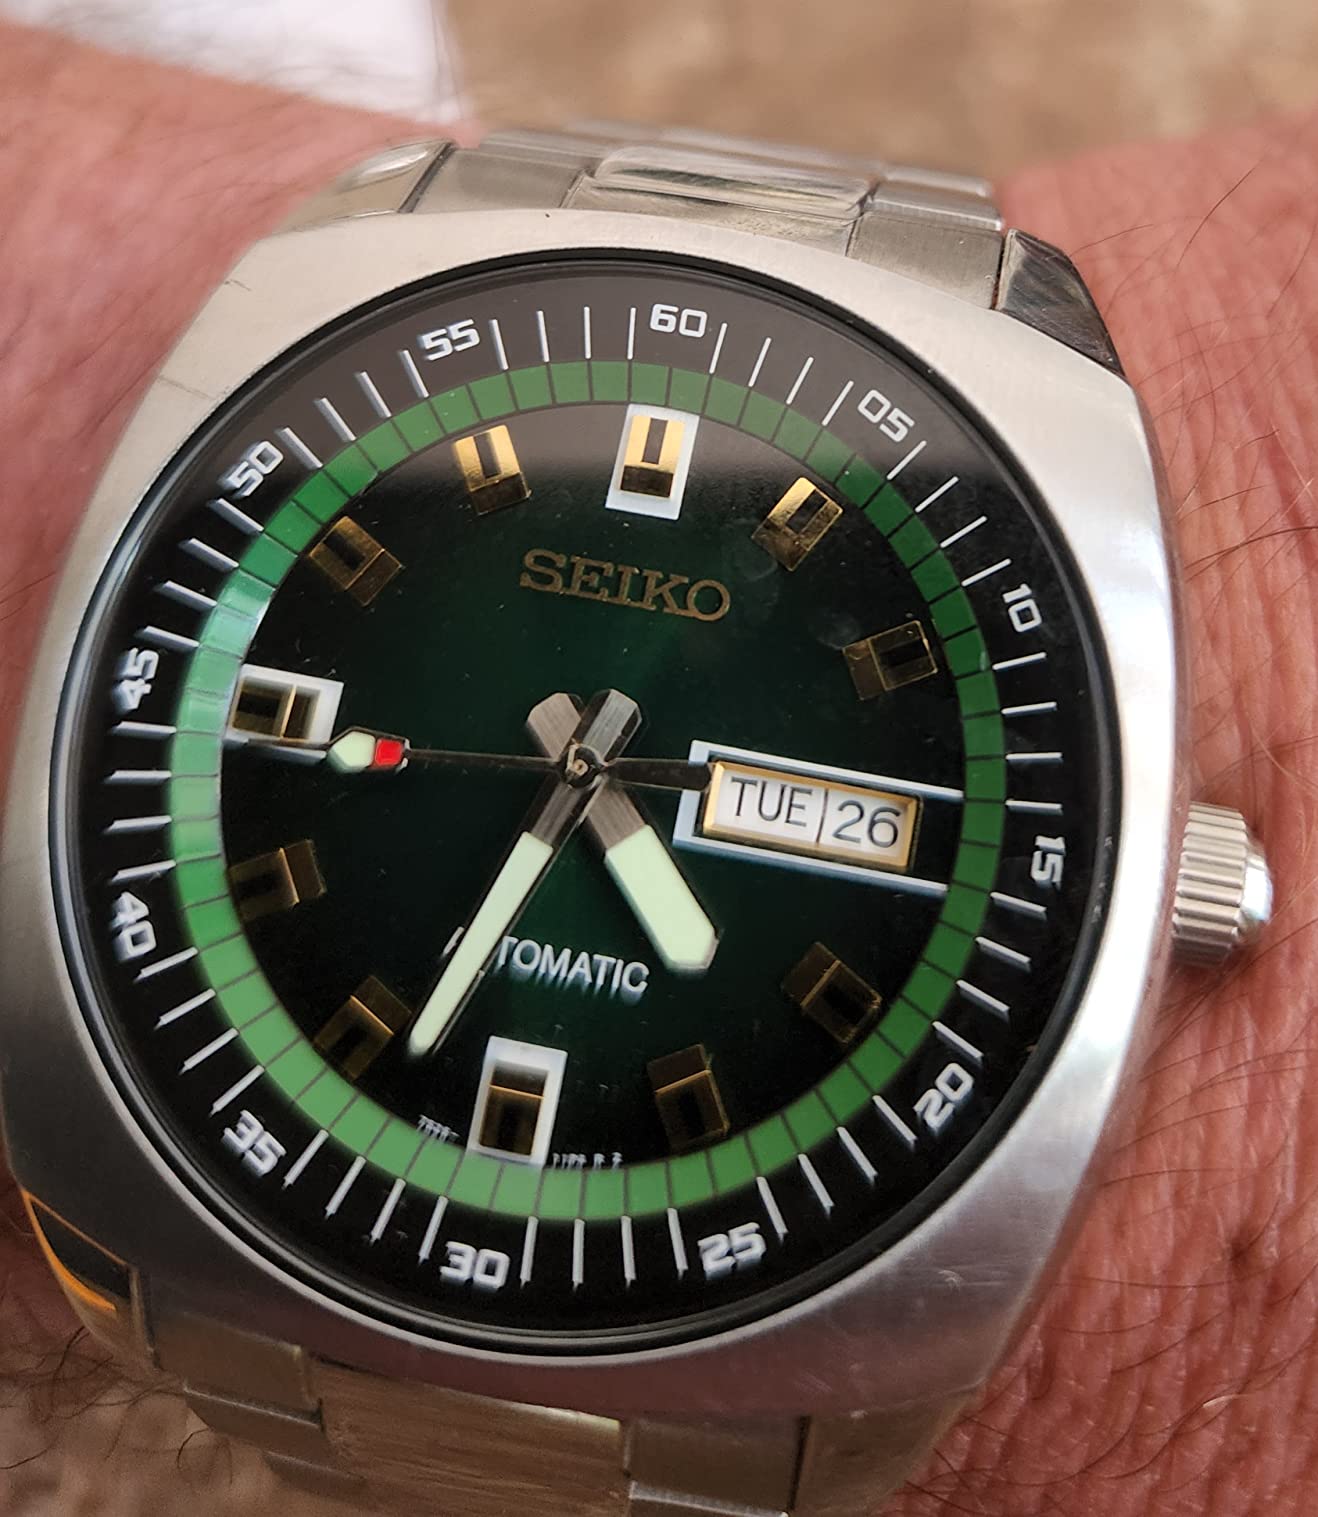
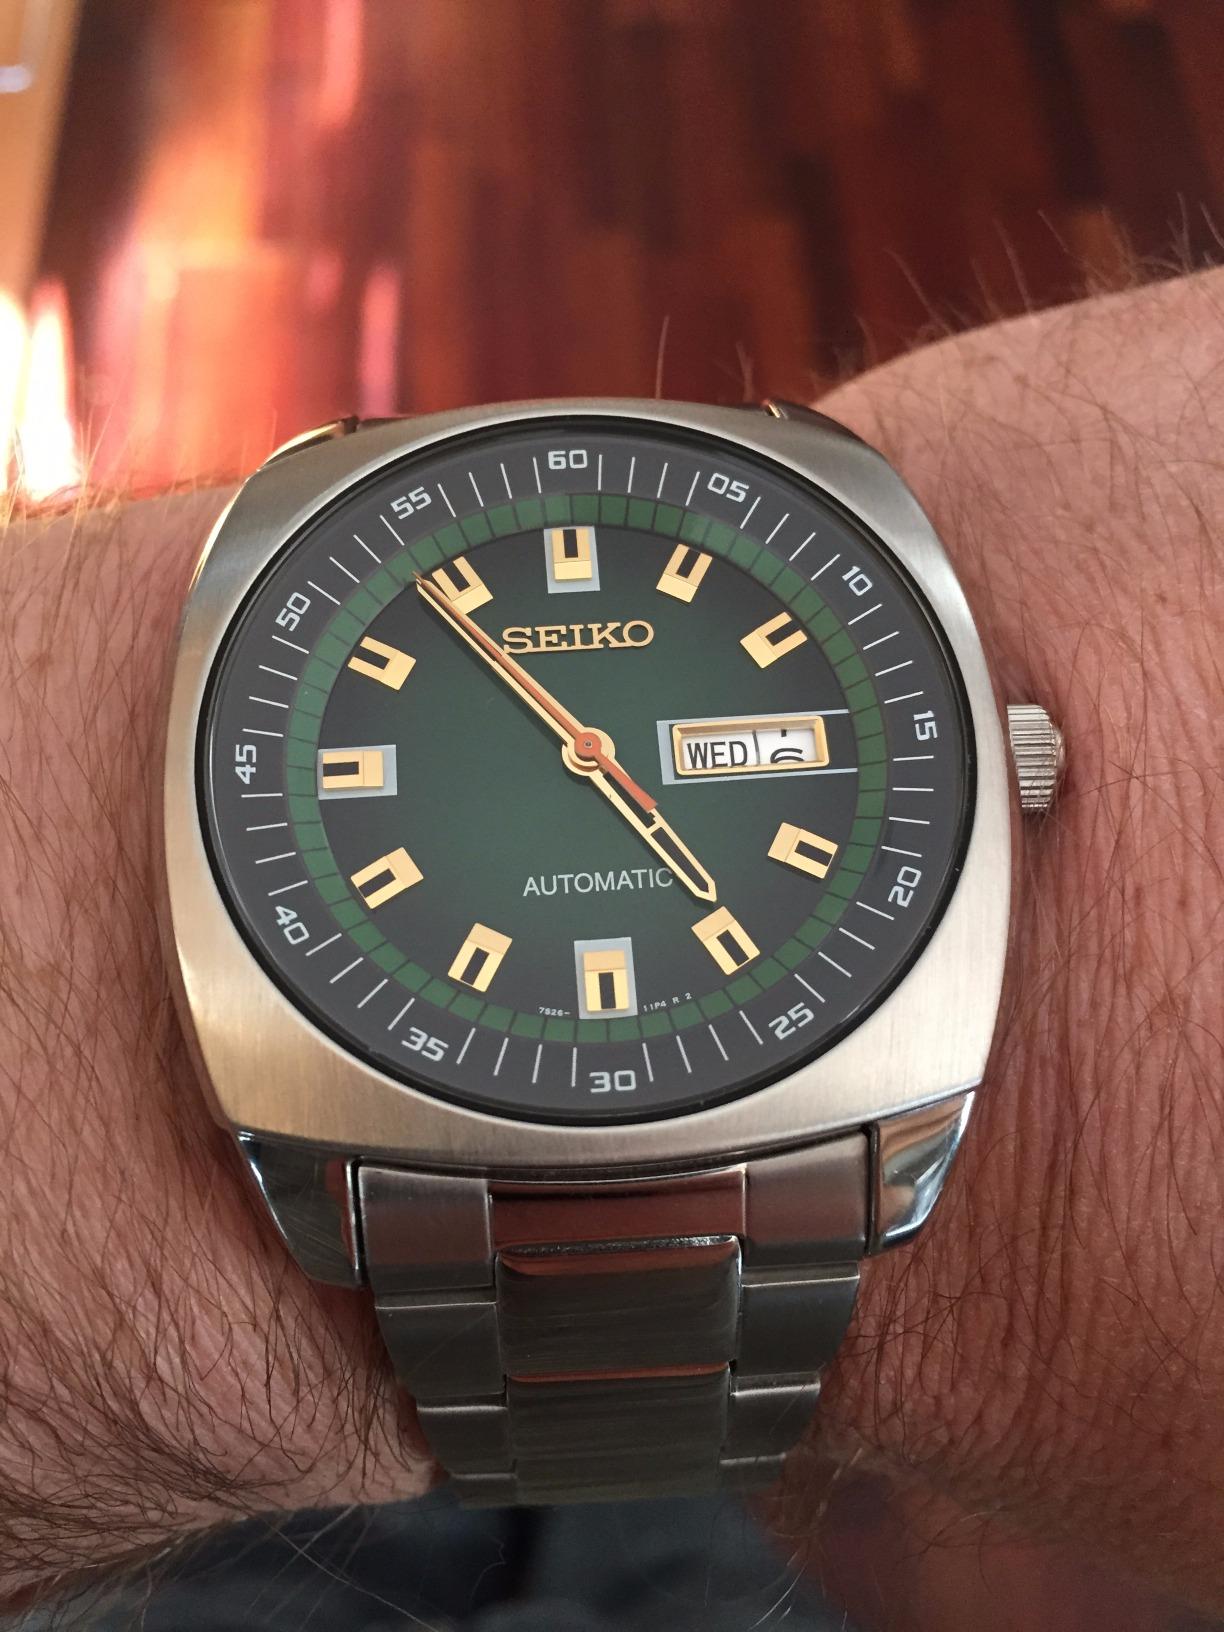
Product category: accessories_watch
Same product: yes